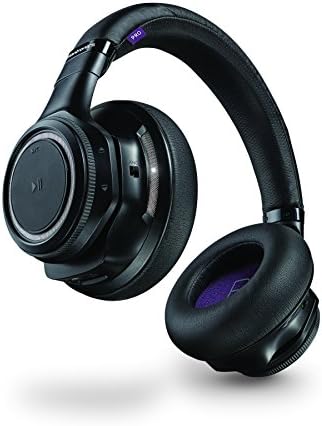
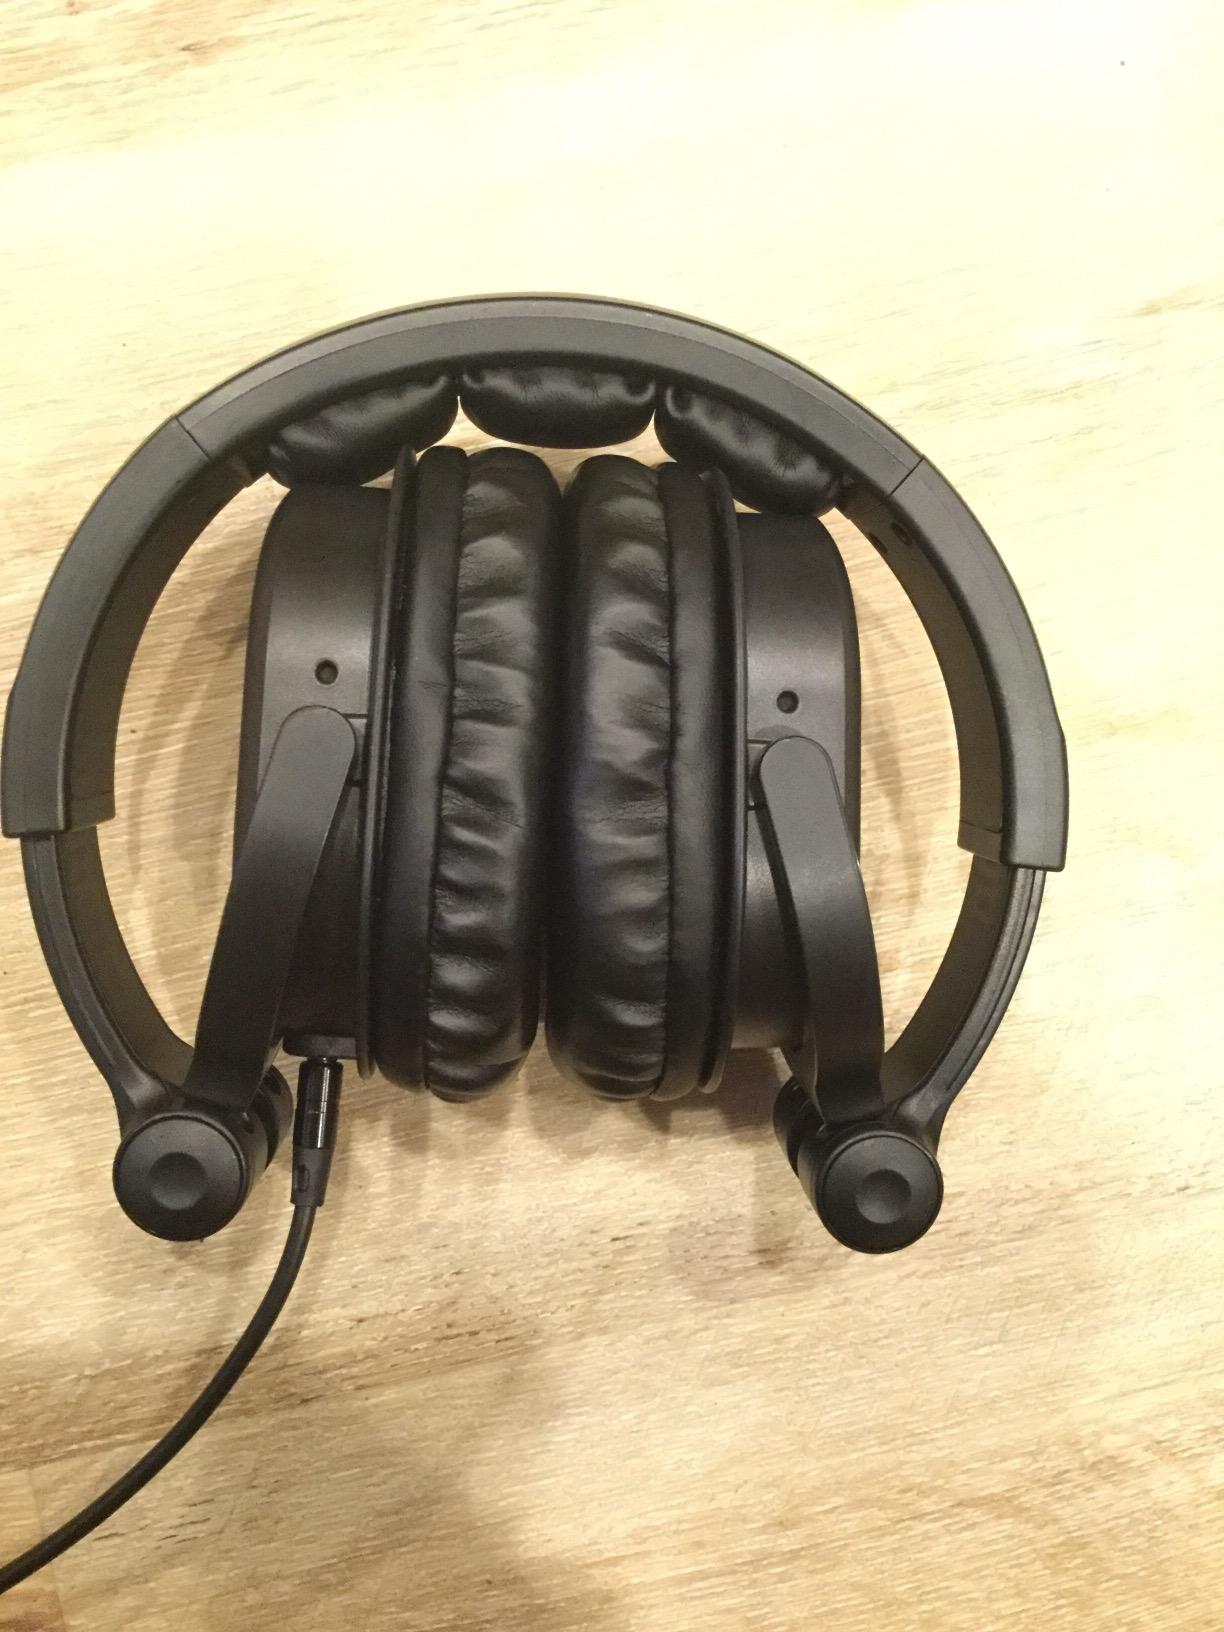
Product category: headphones
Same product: no